622d Expeditionary Air Refueling Squadron

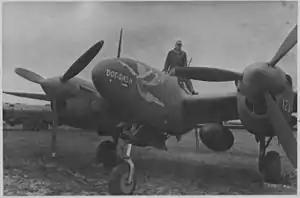
F-5C Lightning 'Dot And Dash' after landing on a shuttle flight to Russia in 1944

The first predecessor of the squadron was activated at Peterson Field, Colorado in September 1942 as the 22d Photographic Reconnaissance Squadron, a component of the 5th Photographic Group. The outfit existed essentially on paper until 21 December 1943 when 12 officers and 129 enlisted men were transferred from the 10th Photographic Reconnaissance Squadron. After training, the unit left Colorado Springs on 17 May 1943 and traveled to England aboard the . There it served as a photographic reconnaissance unit until the end of the war.